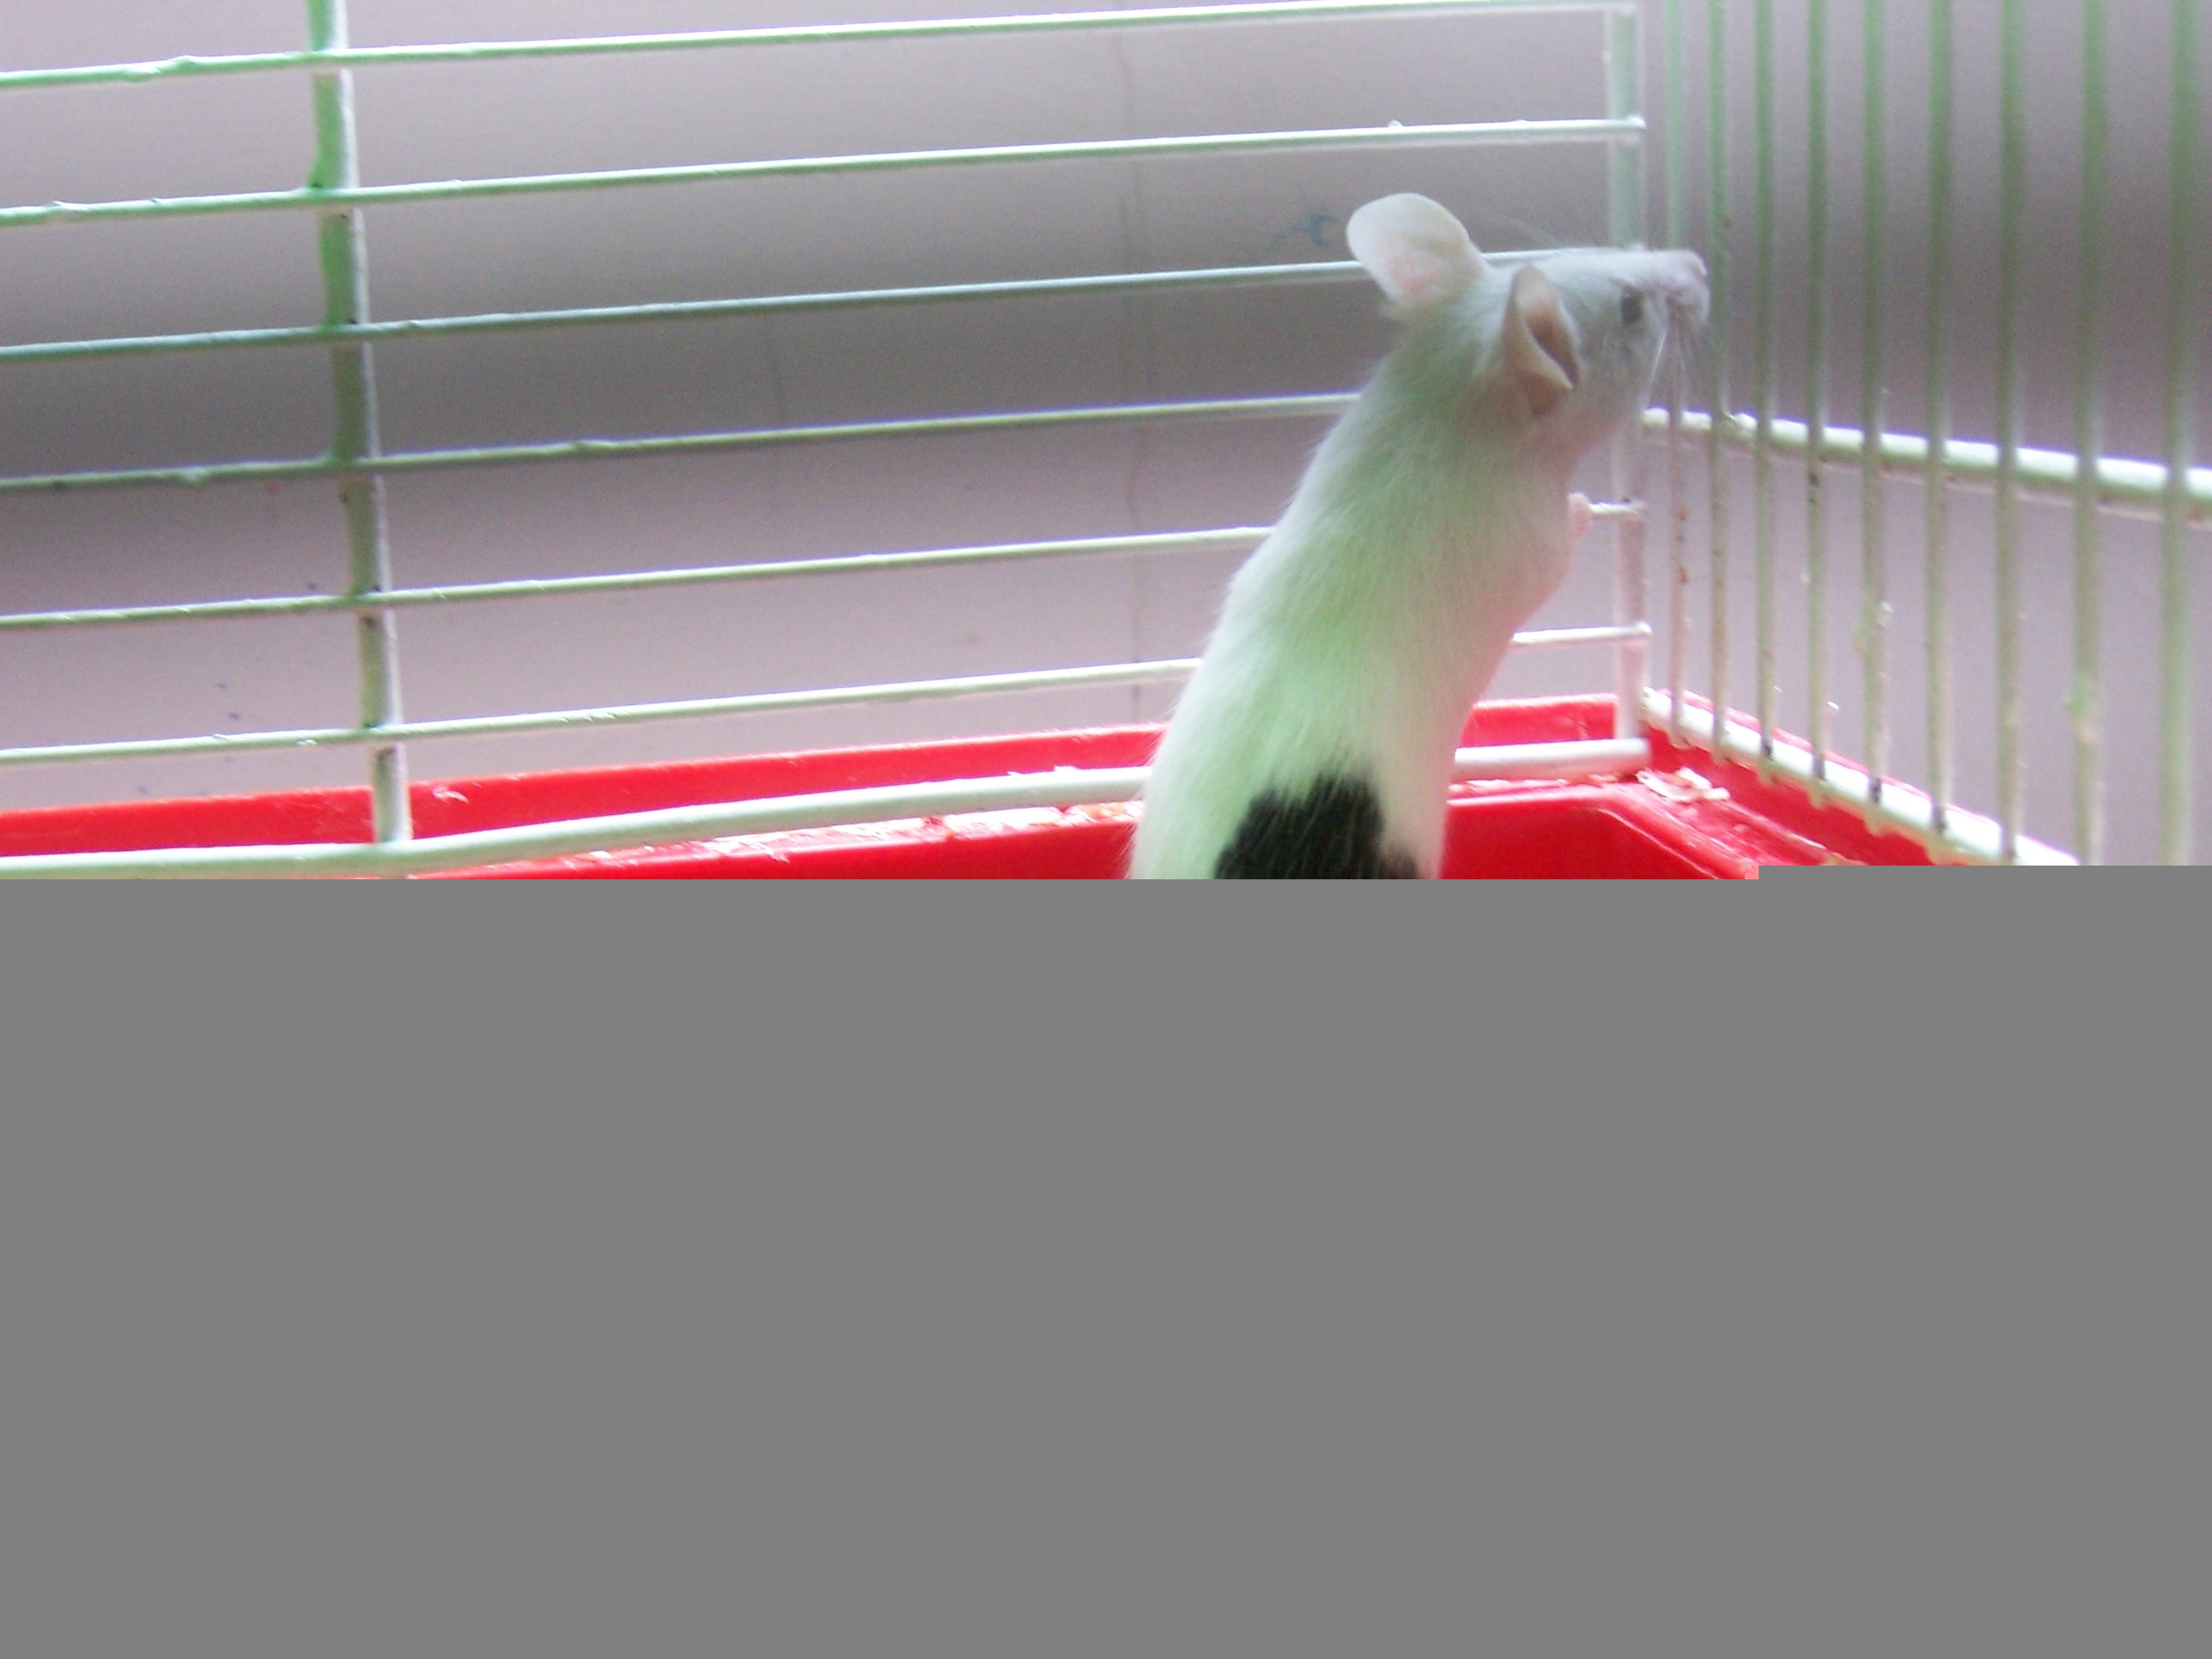
wing, black and white, mouse, cage, finch